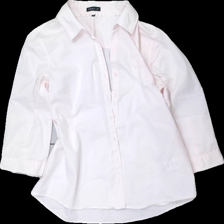
View: front
Type: Shirt
Category: Ladies
Brand: Stockhlm
Colors: Pink
Material: 75% cott 25% poly
Cut: Regular
Size: 40
Stains: Minor
Price range: <50
Recommended usage: Export